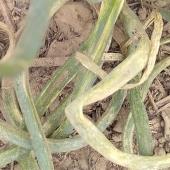
Crop: Onion
Condition: virosis-d